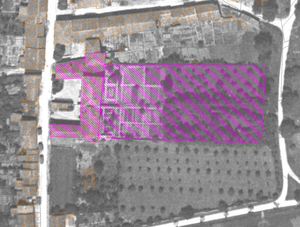
Bâtiments et jardins de la maison forte de Villers-en-Haye - (1932) réalisé sur le site
Villers-en-Haye est une commune française située dans le département de Meurthe-et-Moselle en région Grand Est.